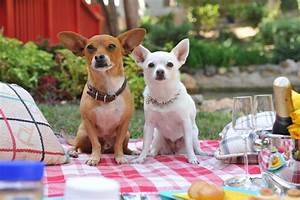
Label: dog